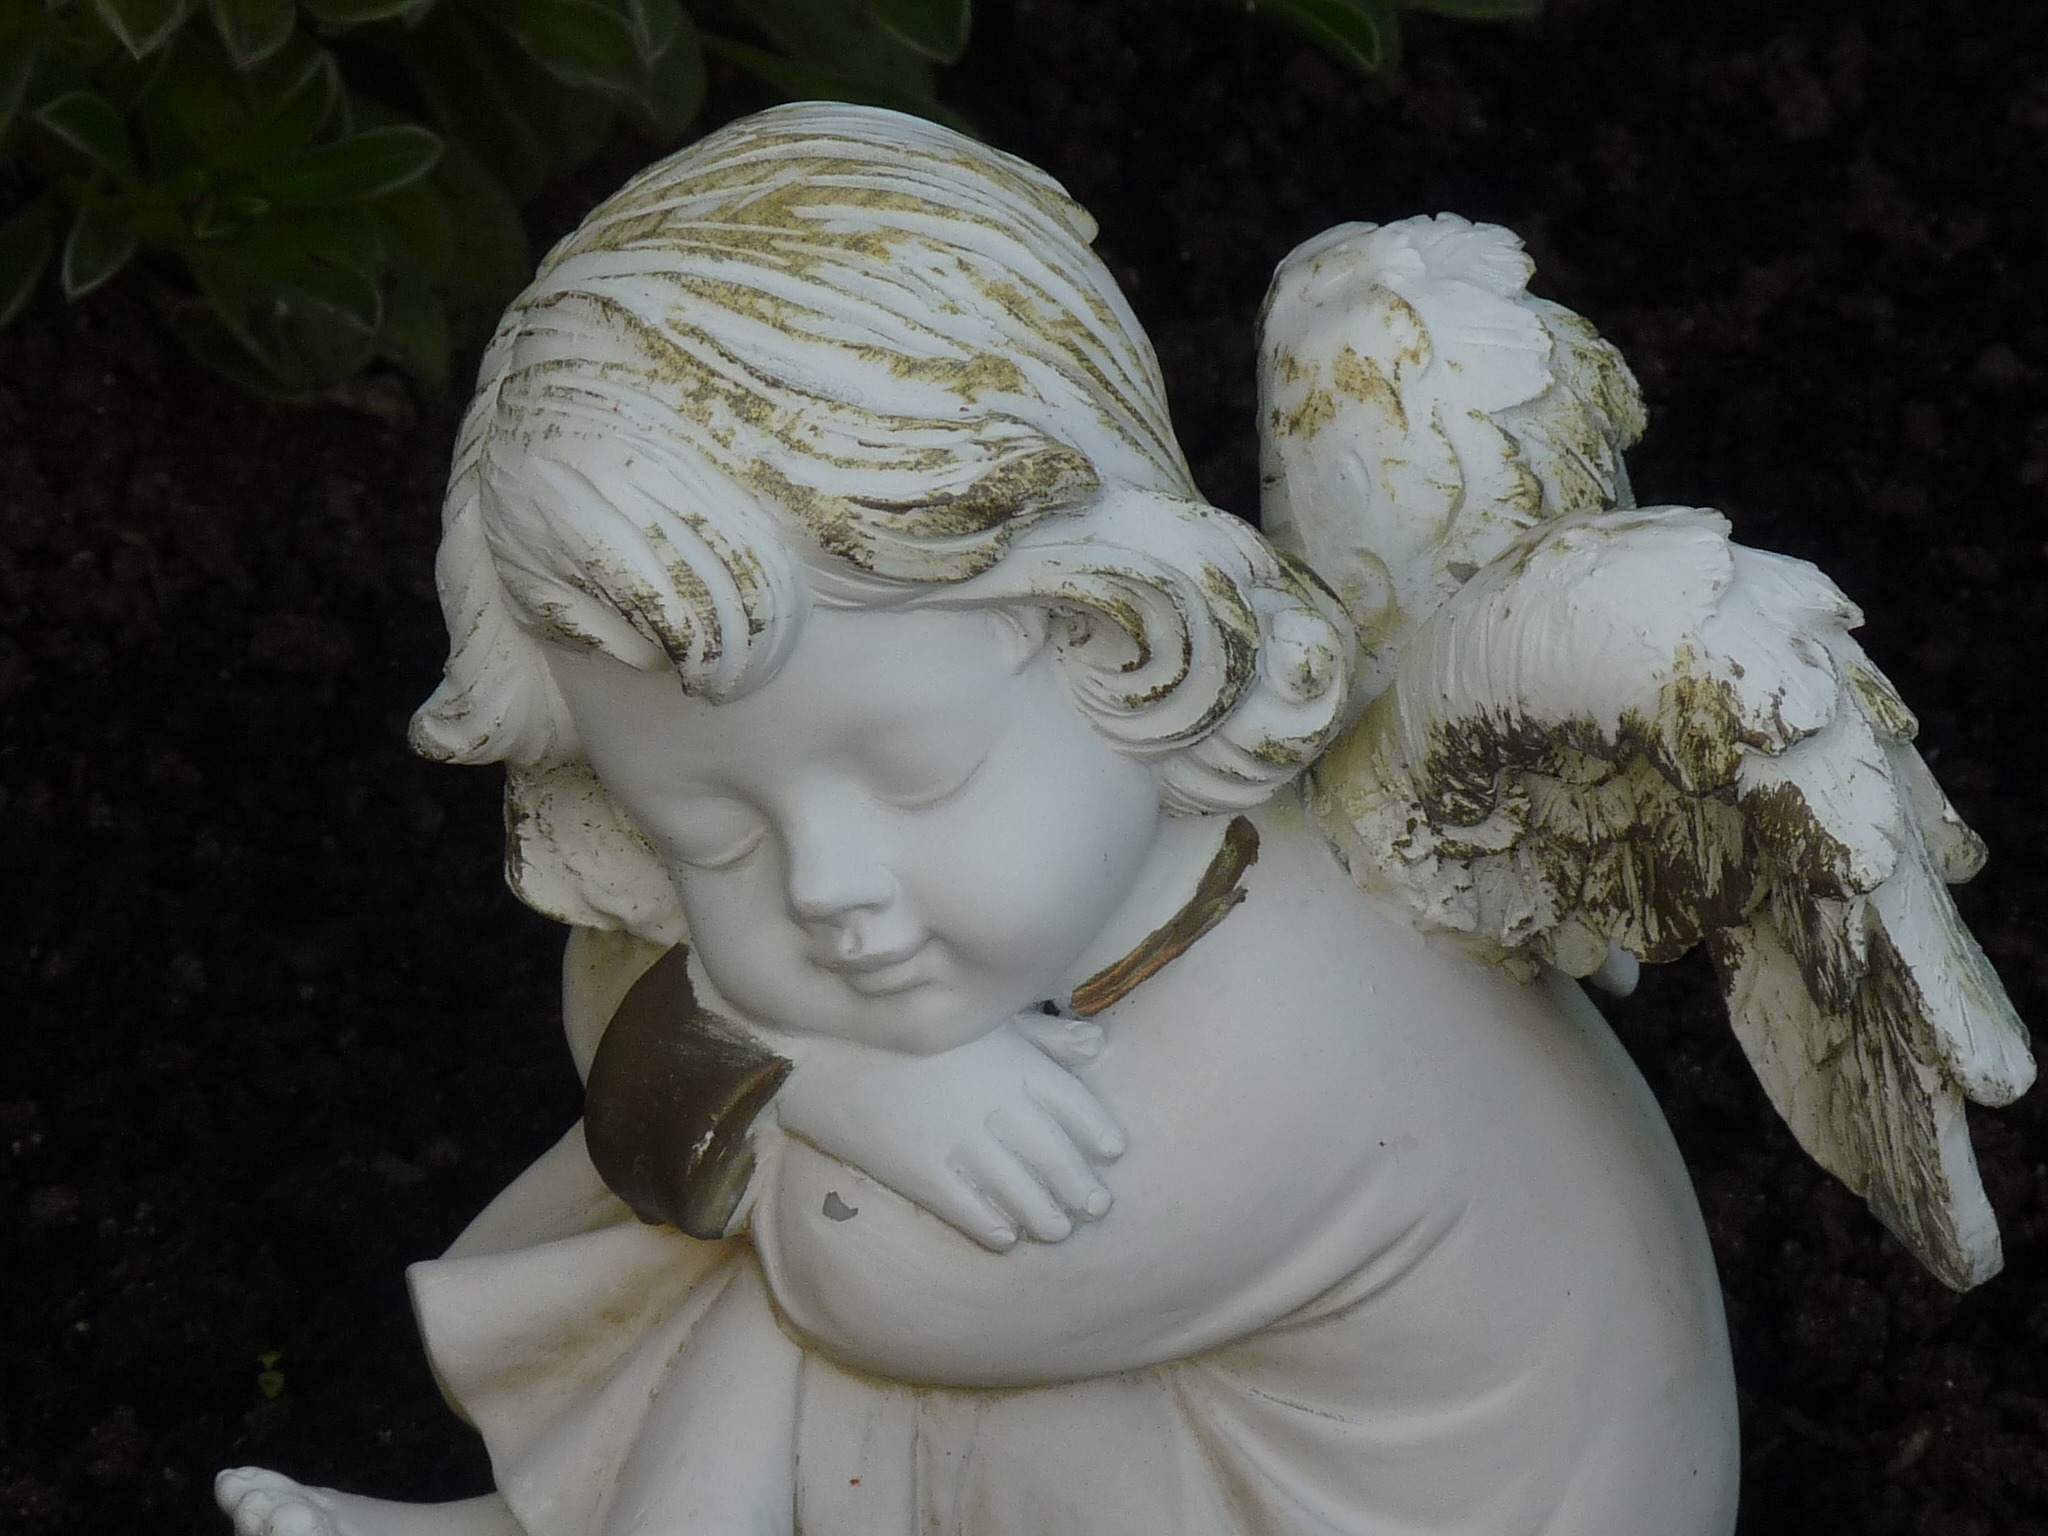
white, flower, monument, statue, sculpture, angel, art, figure, head, carving, melancholic, mythology, stone carving, ancient history